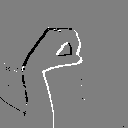
ASL letter: o